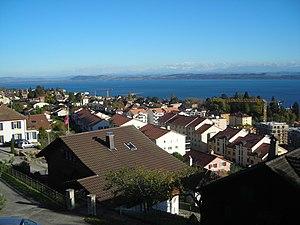
Lac de Neuchâtel et quartier des Cudeaux depuis le haut du village de Corcelles
Corcelles est une localité du littoral du canton de Neuchâtel en Suisse. C'est l'un des deux villages qui constitue la commune de Corcelles-Cormondrèche.